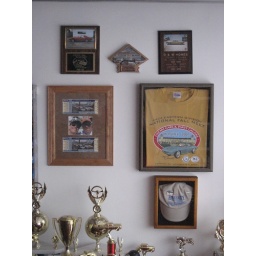
Just some stuff out in my garage. The framed tee shirt and hat are from The 2004 Hershey Fall Meet.